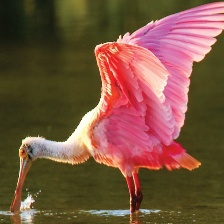
Species: ROSEATE SPOONBILL
Scientific name: PLATALEA AJAJA
ImageNet parent category: spoonbill